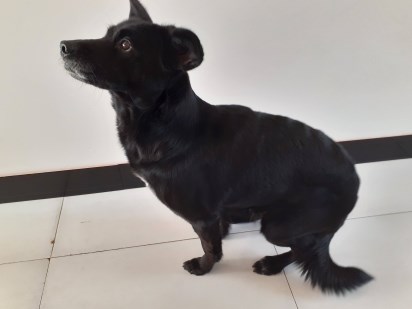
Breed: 3336-n000121-chinese_rural_dog